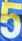
Number: 5